David Gregory (journalist)

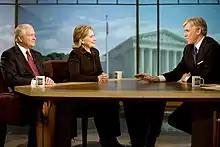
Gregory interviews Secretary of State Hillary Clinton and Defense Secretary Robert Gates in 2009

Gregory became the moderator of "Meet the Press", beginning with the December 14, 2008, episode when he was introduced by interim moderator Tom Brokaw. The ratings fell, and he was replaced in 2014.